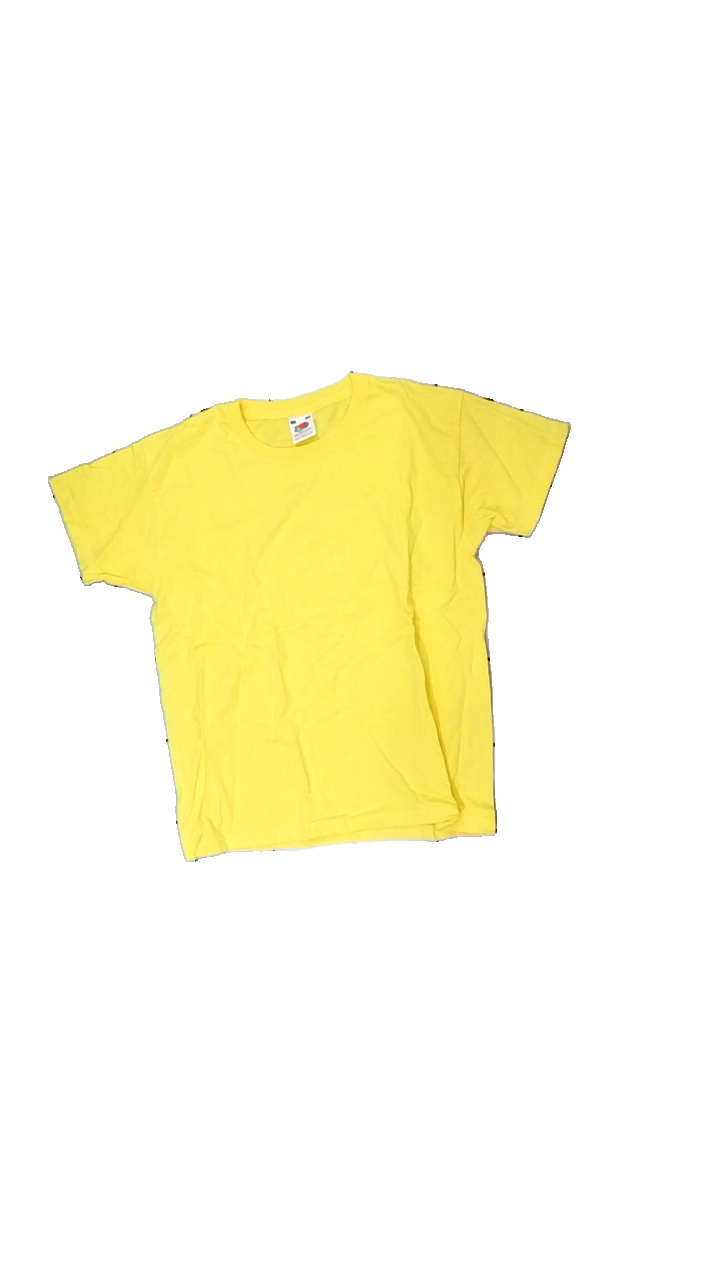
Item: T-shirt (Children)
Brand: Fruit Of The Loom
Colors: Yellow
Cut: Regular, C-collar
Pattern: Logo print
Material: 100%cotton
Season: Summer
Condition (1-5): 5
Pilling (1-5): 5
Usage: Reuse
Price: <50